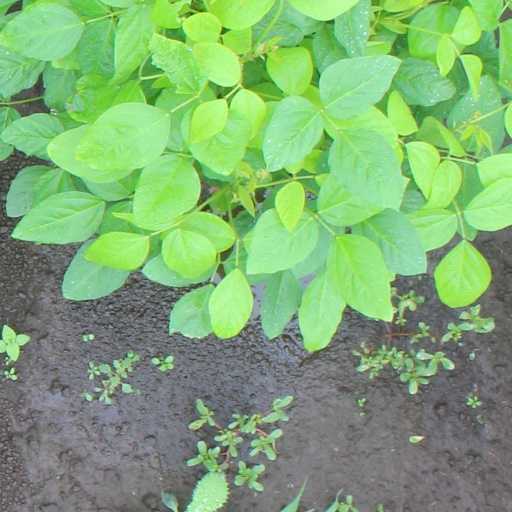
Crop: soybean